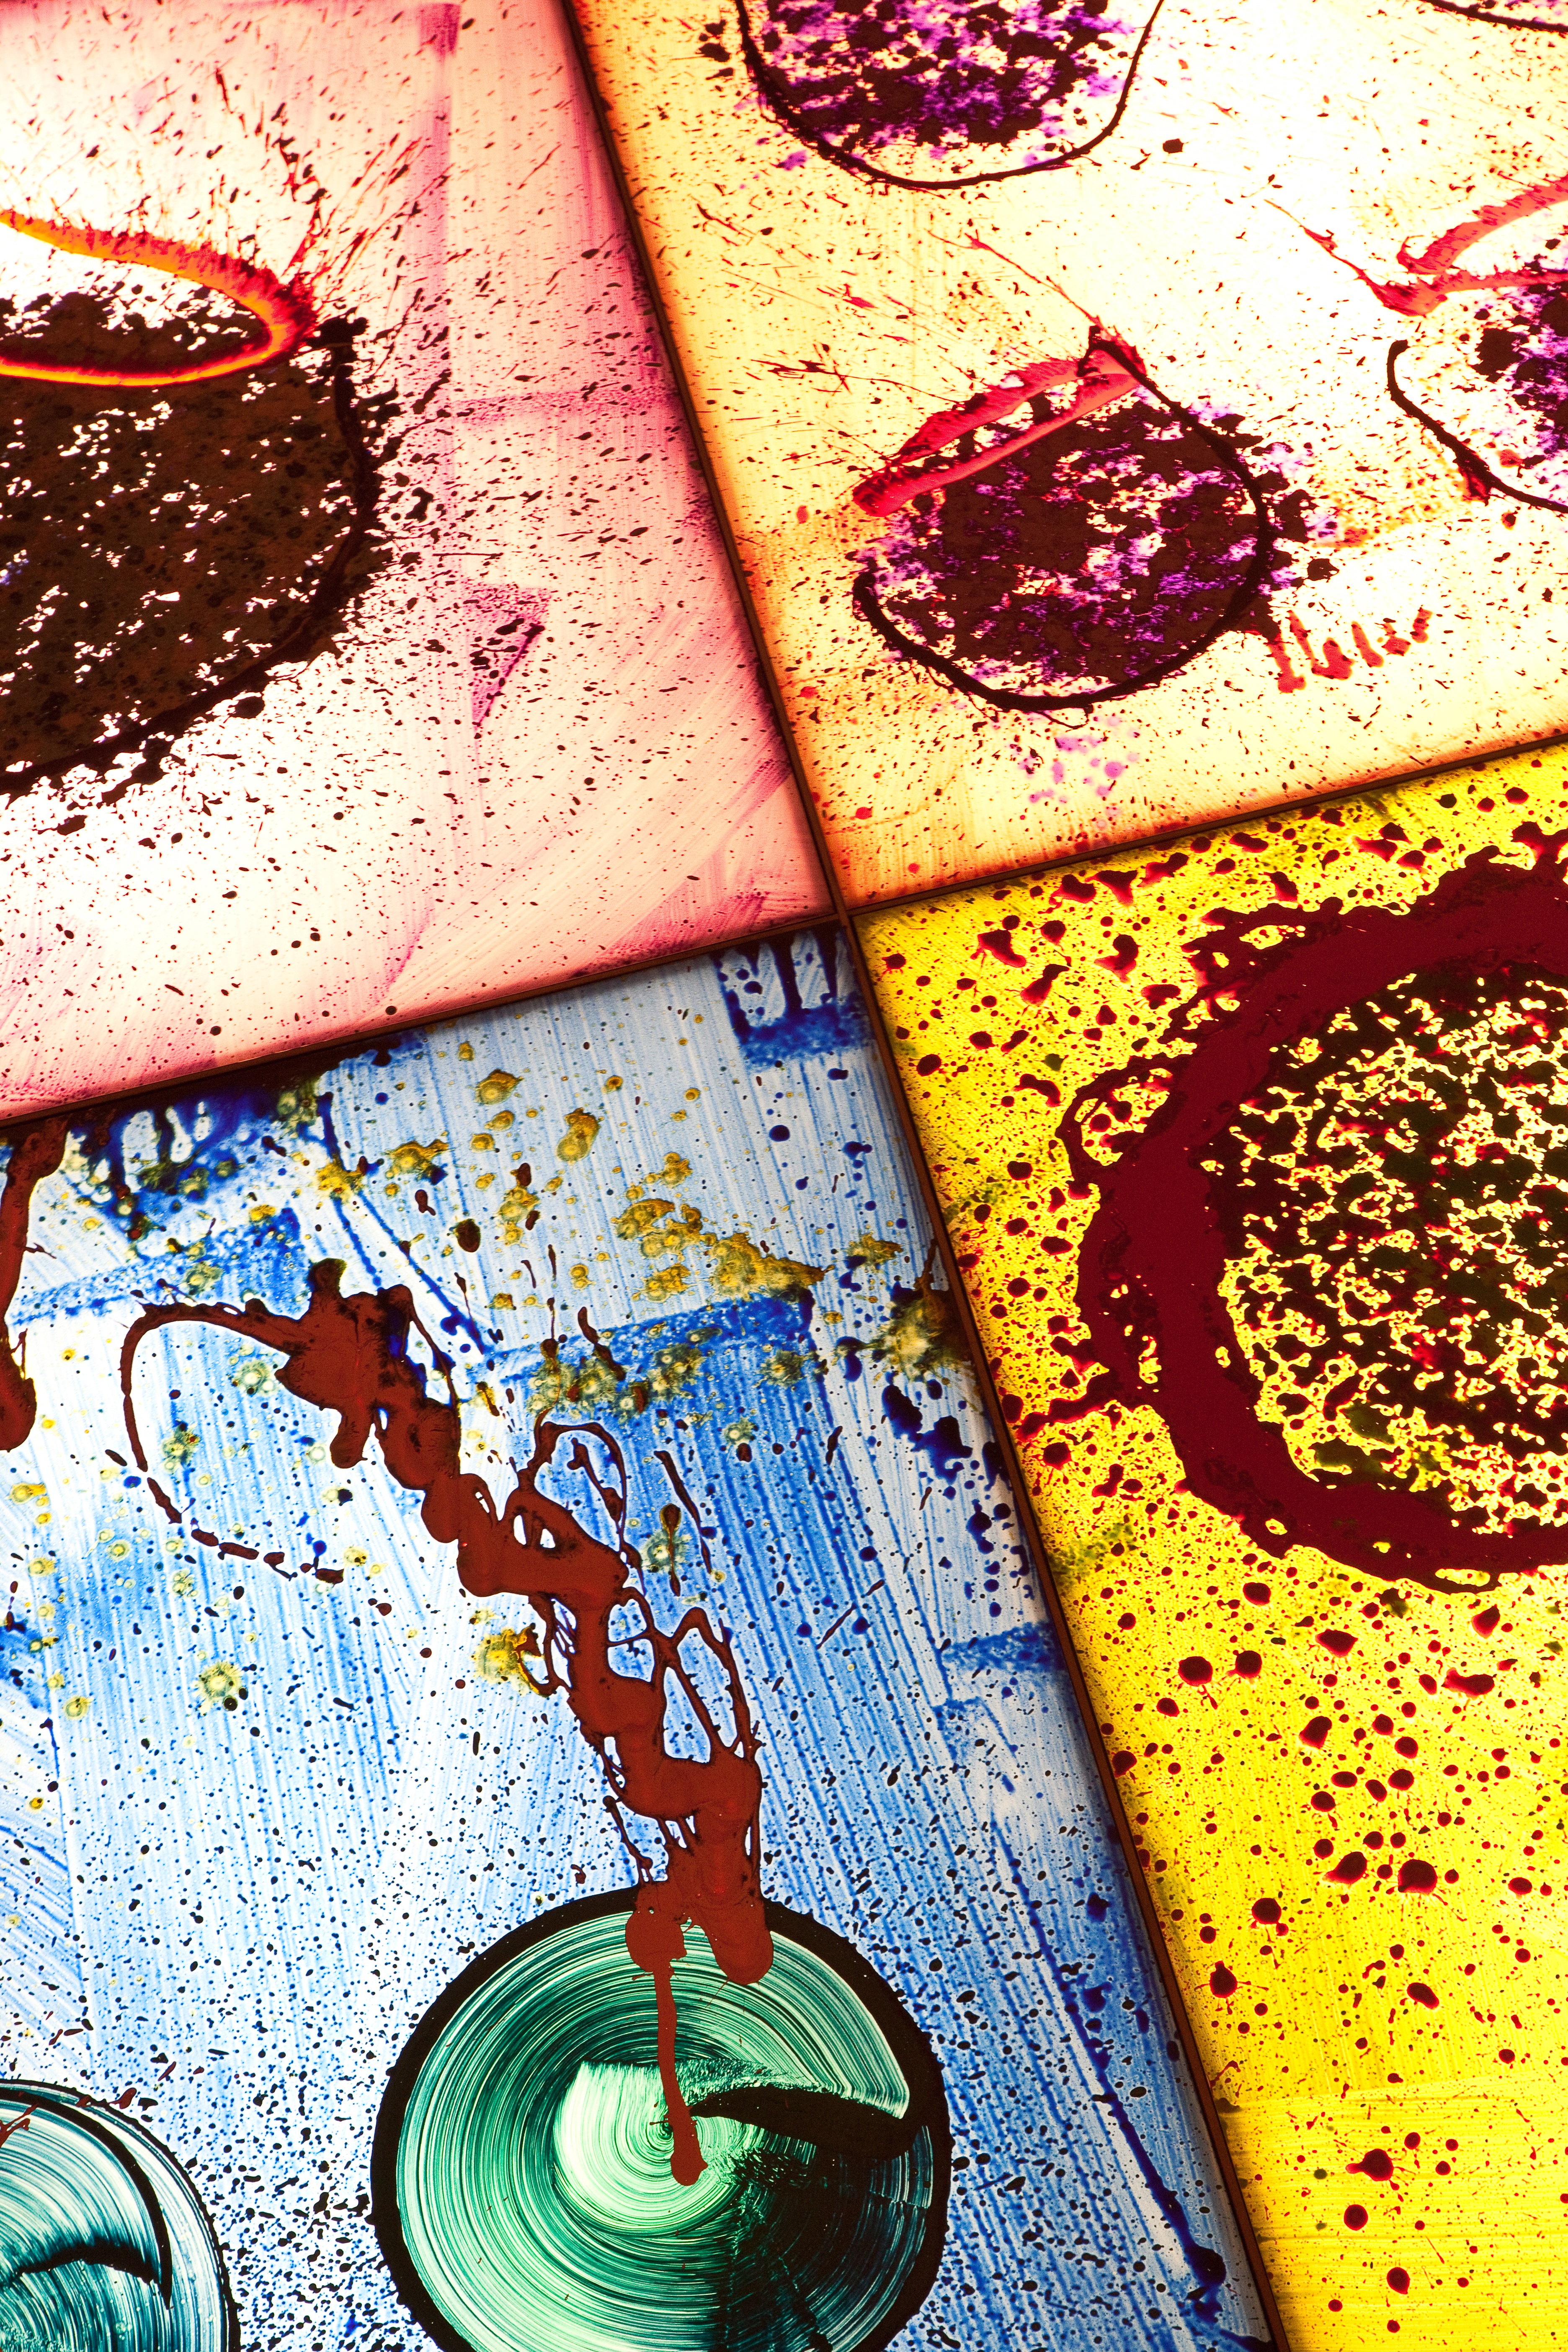
glass, number, pattern, color, stained glass, circle, ornament, font, art, illustration, design, chihuly, modern art